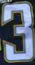
Number: 3